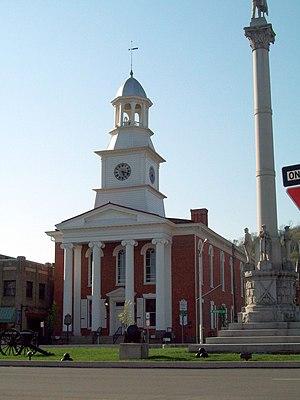
Le comté de Mifflin est situé dans l’État de Pennsylvanie, aux États-Unis. Il comptait 46 486 habitants en 2000. Son siège est Lewistown.